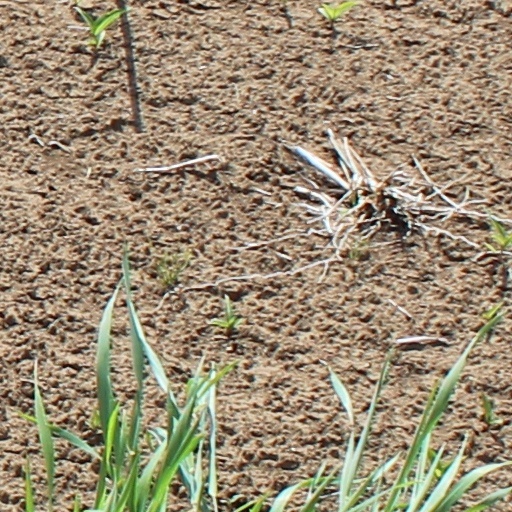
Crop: wheat